Enteridium lycoperdon

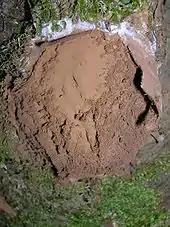
End phase aethalium, spores being released

The slime mould has two phases to its life cycle: an actively feeding plasmodial stage and a reproductive sporangial stage.